Ambrose Phillipps De Lisle

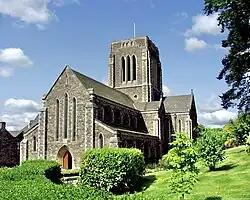
Mount St Bernard Abbey

According to Purcell, "In that early day no one did more for the Catholic revival in England, almost single-handed, than Phillipps de Lisle".